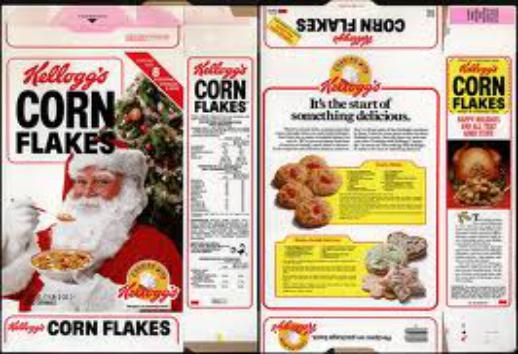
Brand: Corn Flakes
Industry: Food